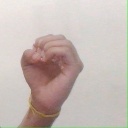
अक्षर: ऊ